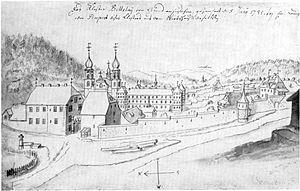
L'église et l'abbaye de Bellelay en Suisse, dessinées le 5 juin 1755 depuis l'auberge de l'Ours par Emmanuel Büchel
Le Graduel de Bellelay est un manuscrit du graduel copié au XIIᵉ siècle, qui est actuellement conservé auprès de la bibliothèque cantonale jurassienne à Porrentruy, en tant que manuscrit n° 18.